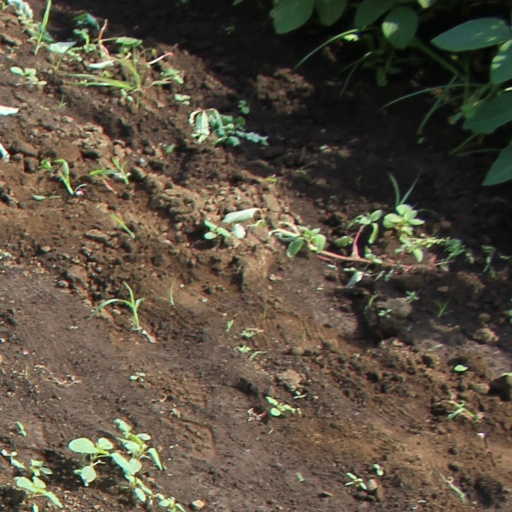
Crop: soybean